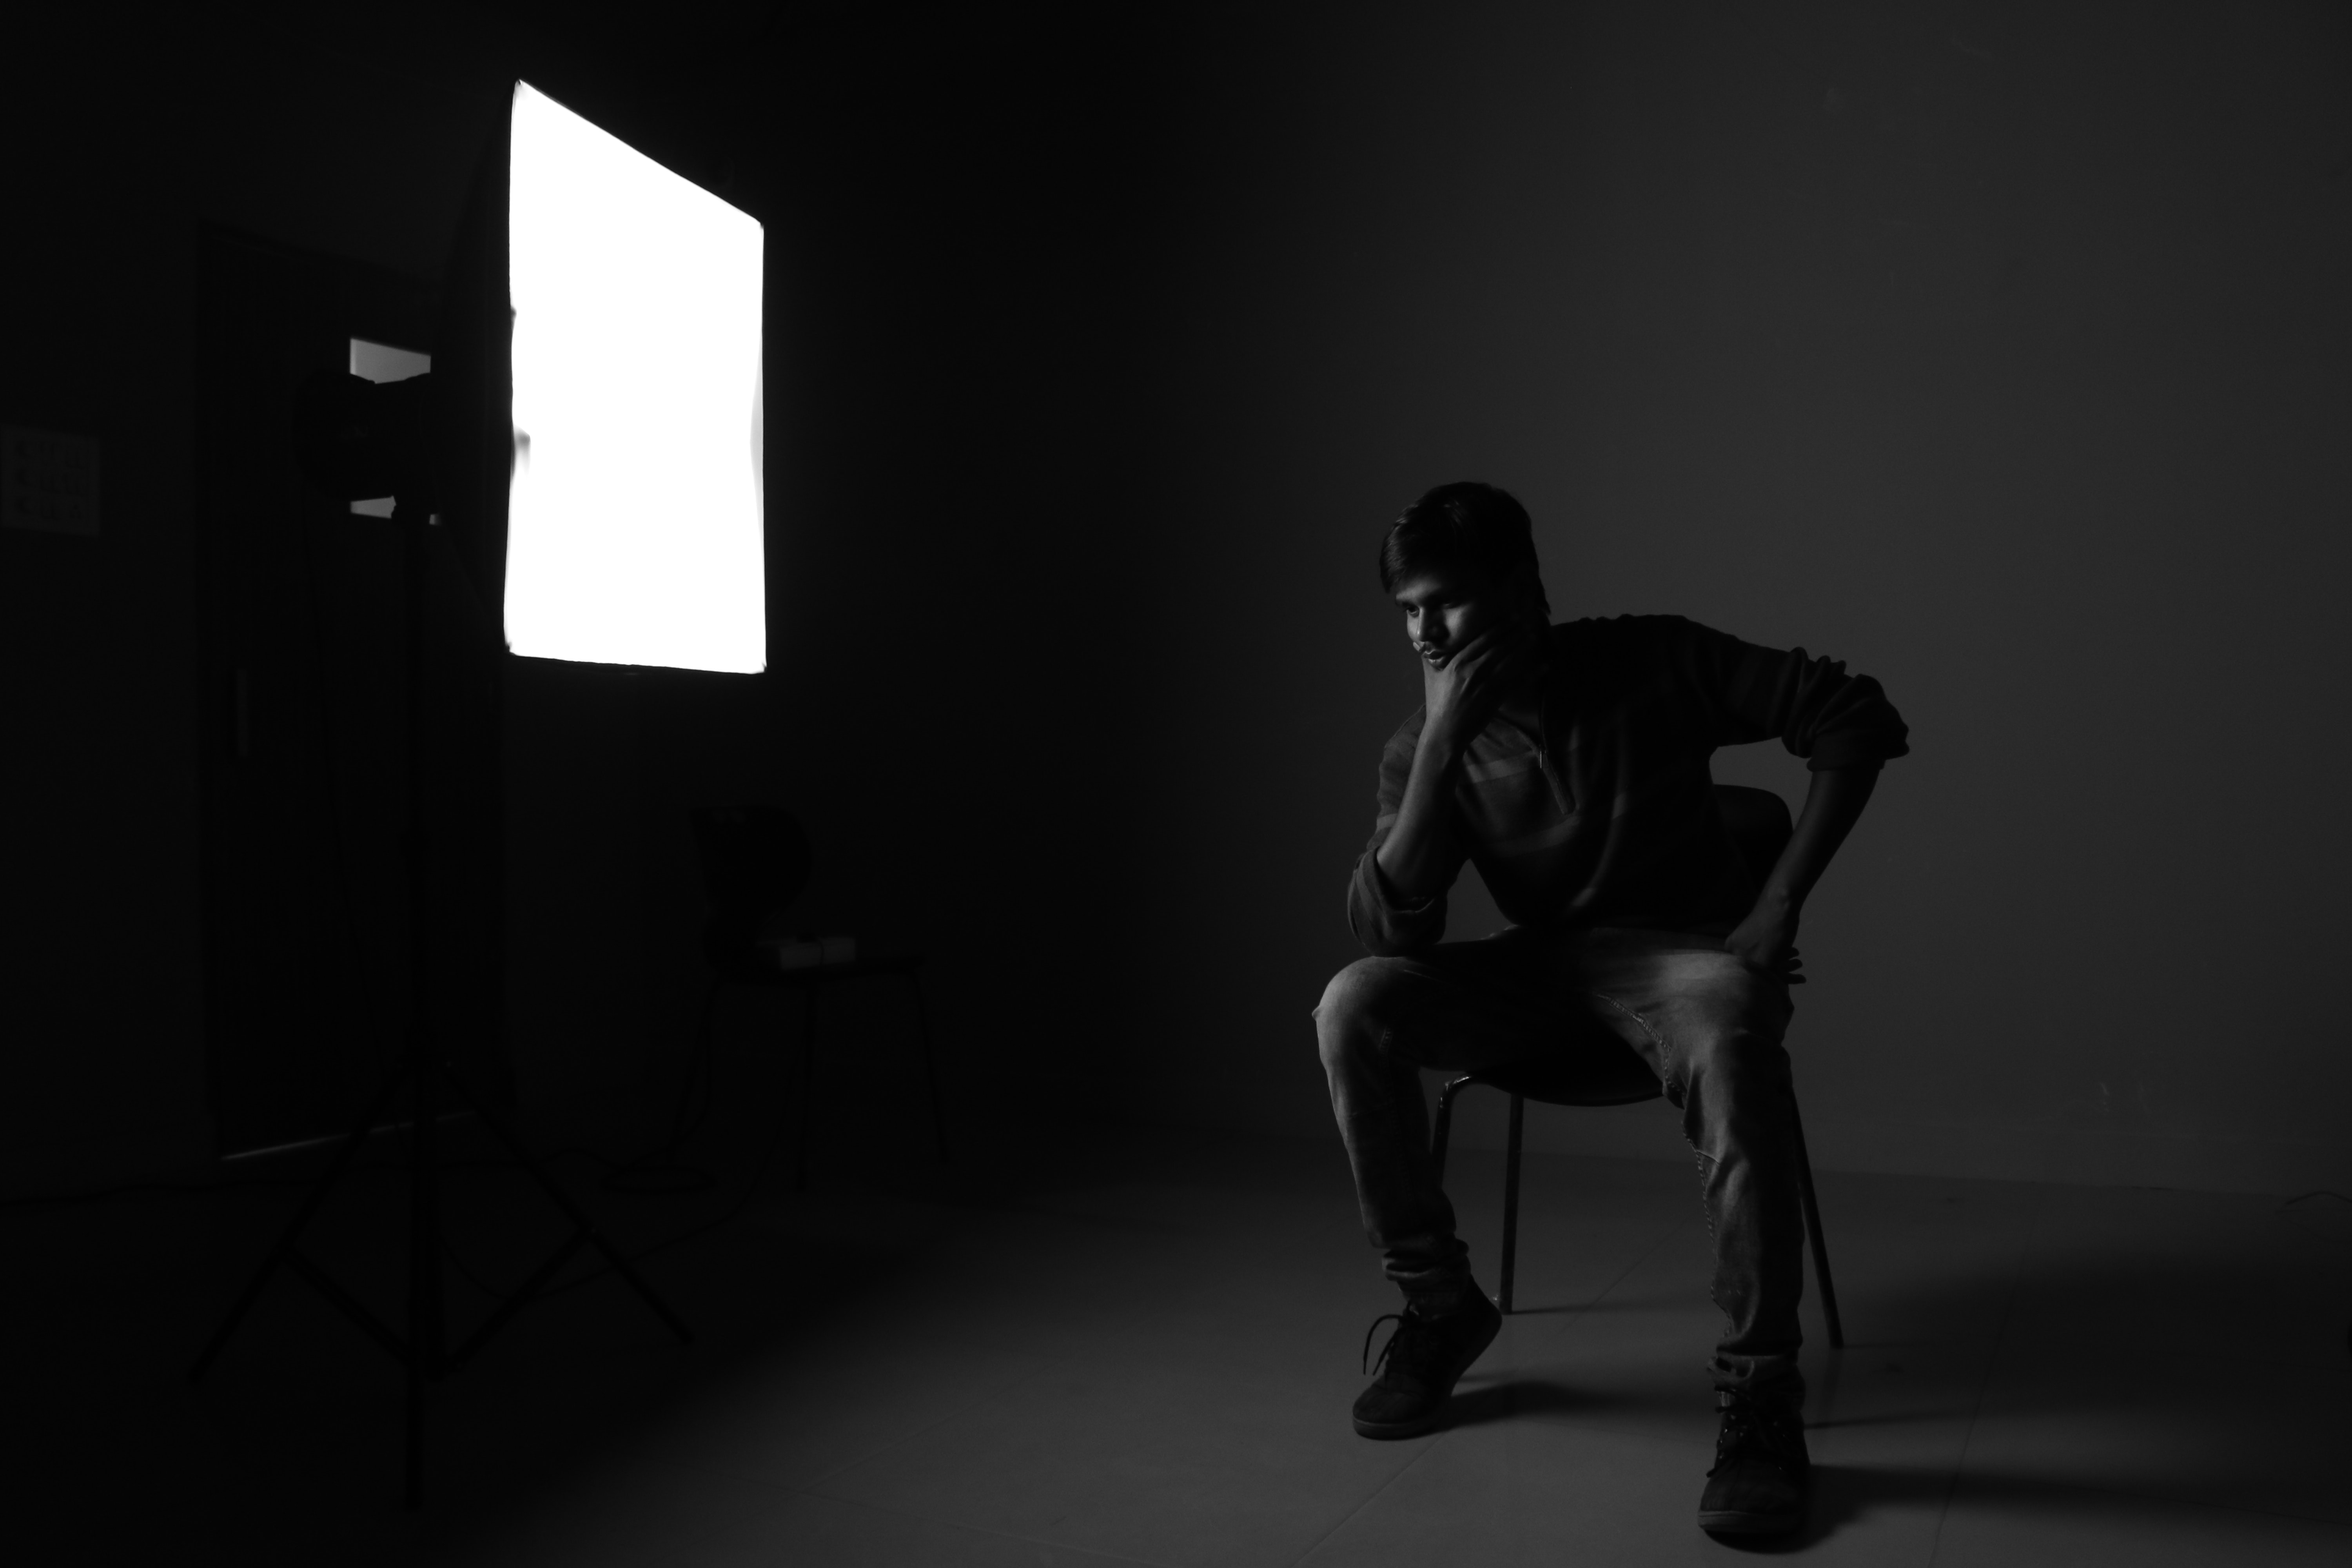
black, white, darkness, standing, light, black and white, monochrome, photography, monochrome photography, sitting, room, flash photography, shadow, architecture, night, style